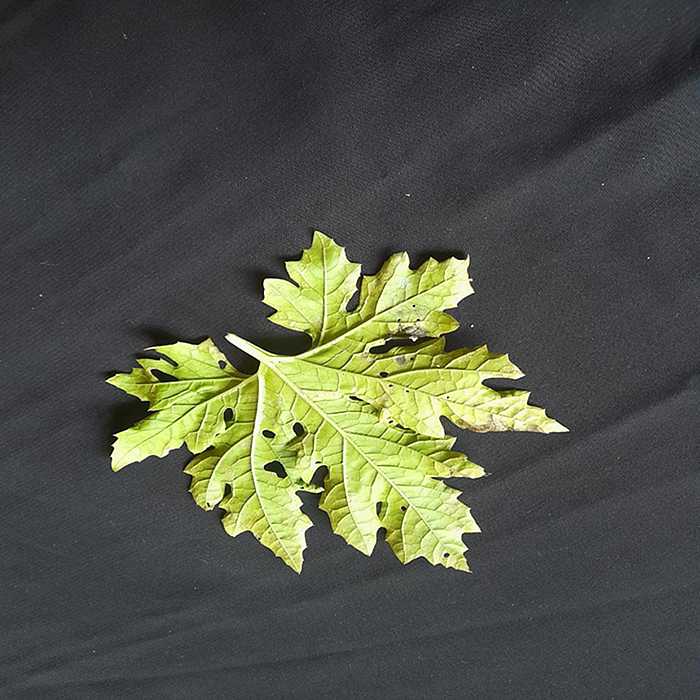
Plant: Bitter Gourd
Label: Downey mildew